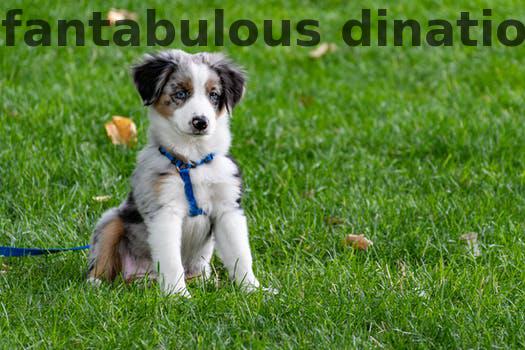
Label: Watermark